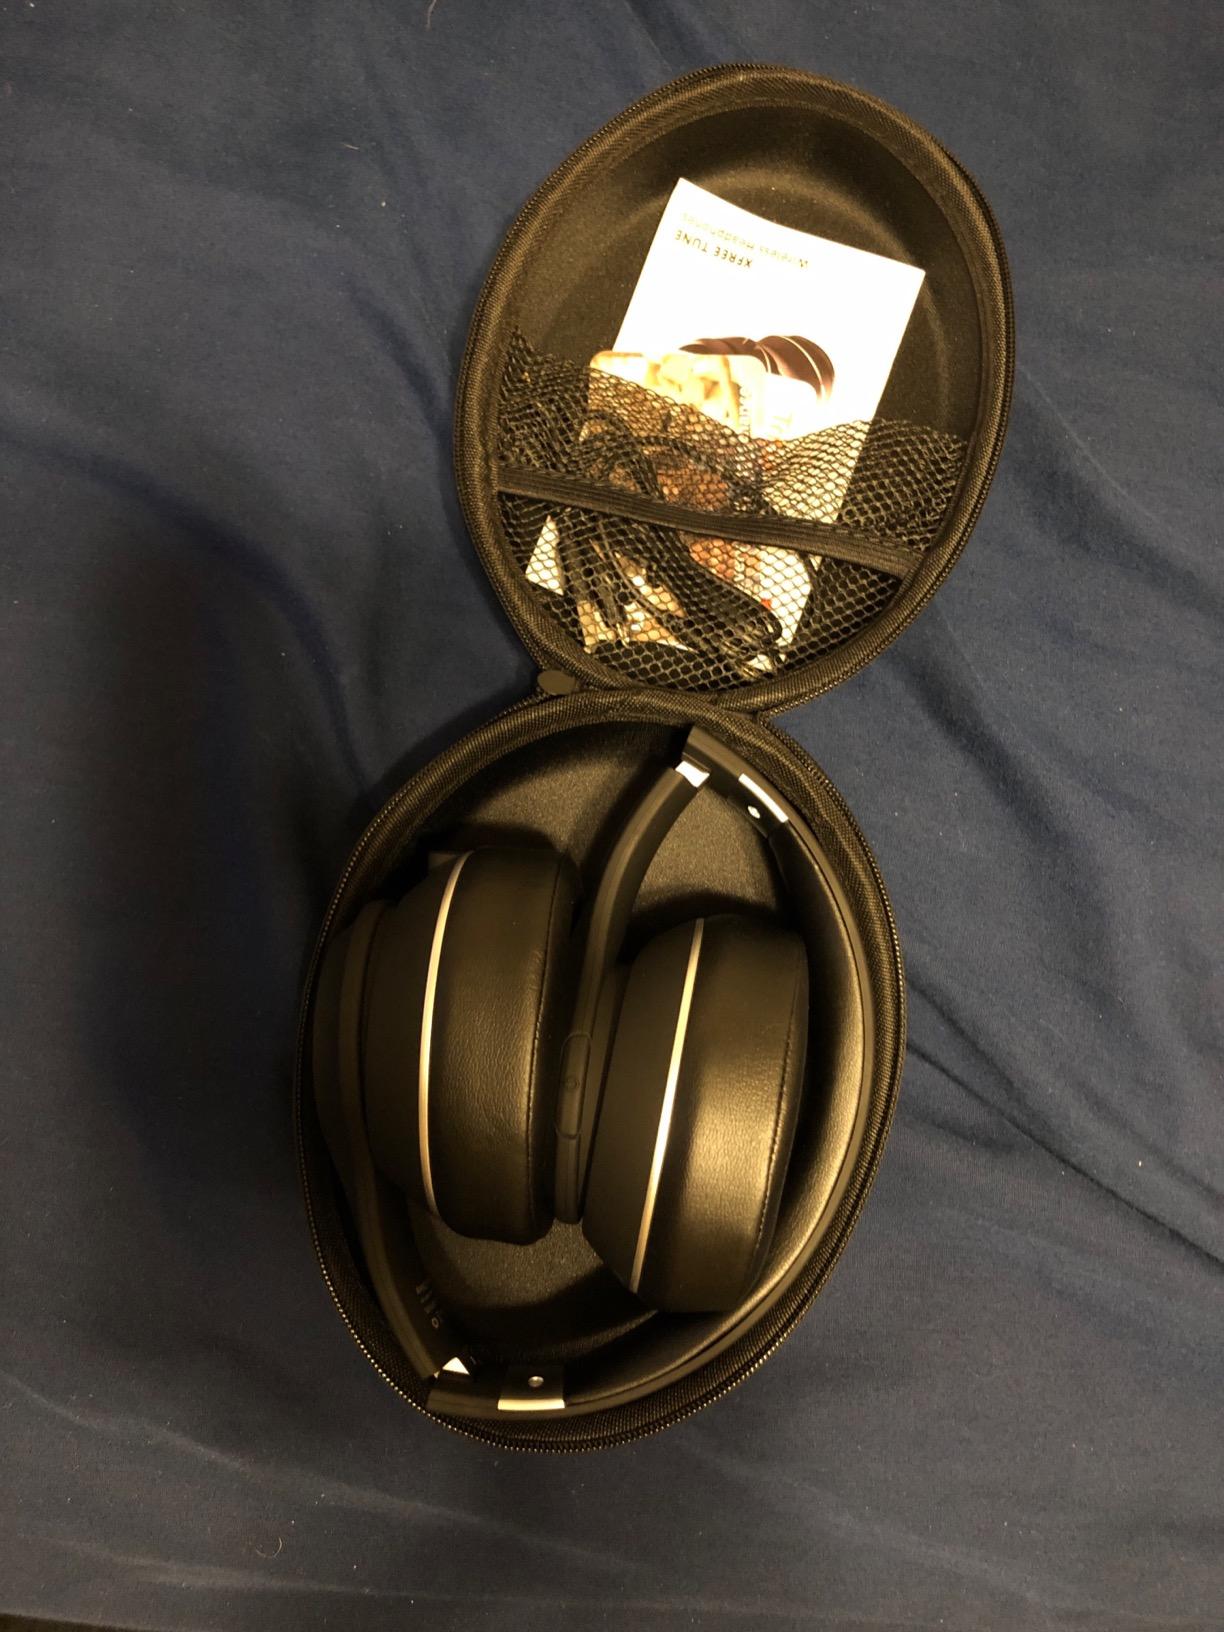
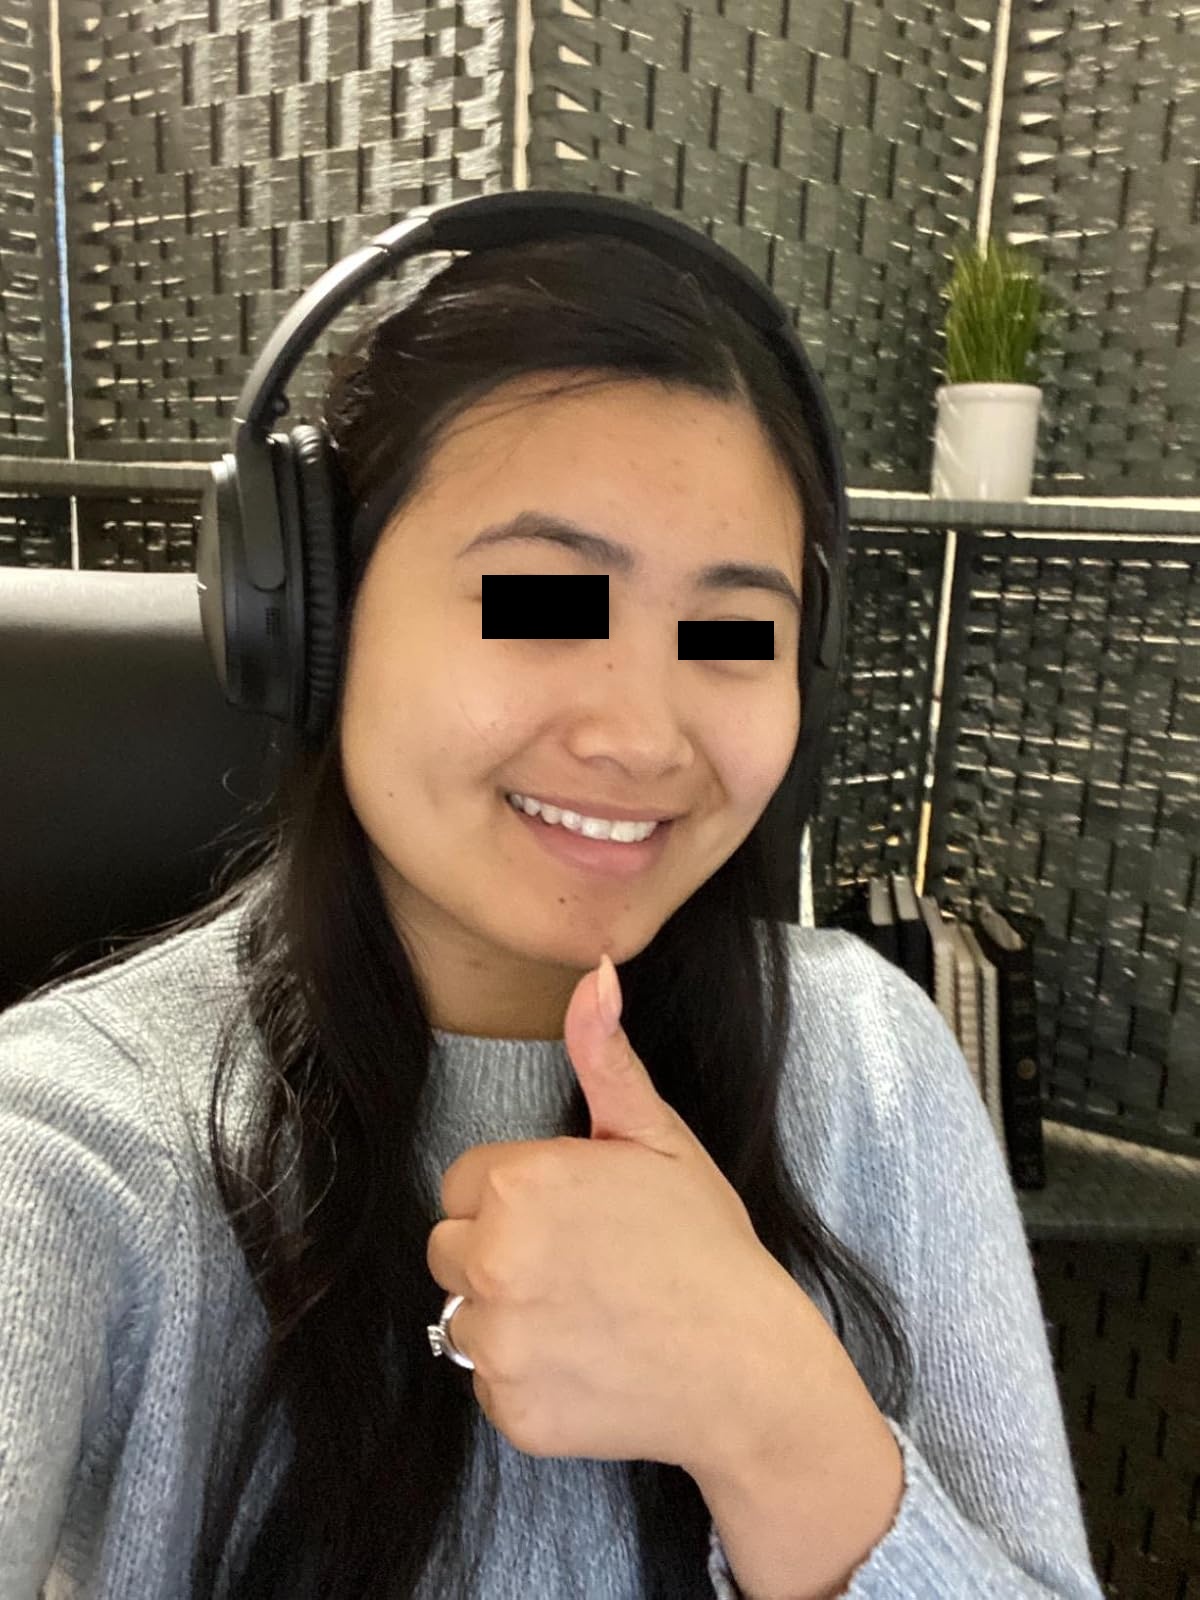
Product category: headphones
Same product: no